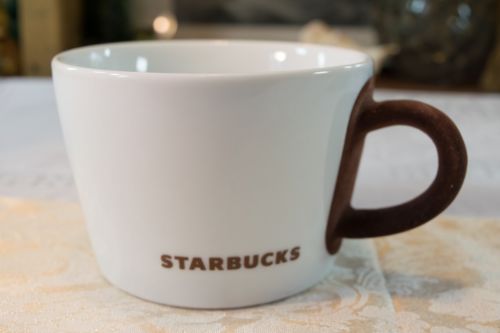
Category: mug